Lajos Csatay

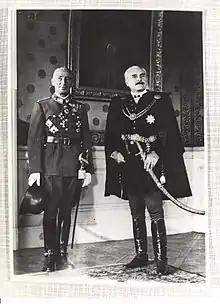
Dr. Kállay Miklós (1887–1967) Prime Minister and Csatay Lajos National Defense Minister. 13 June 1943.

In the first year of World War II, he was Chief of Artillery Field Training, until 1 August 1941, when he became commander of the IV Army Corps.